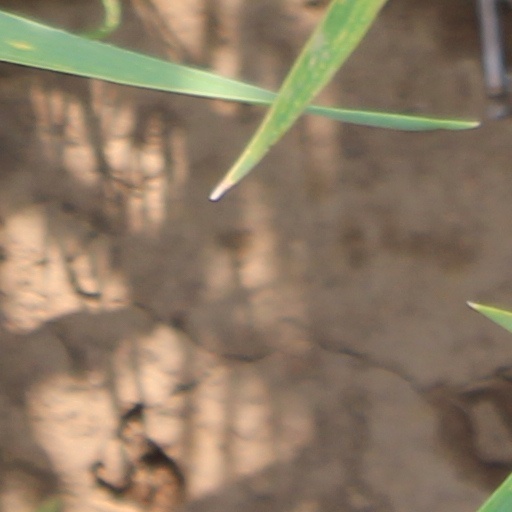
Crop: wheat